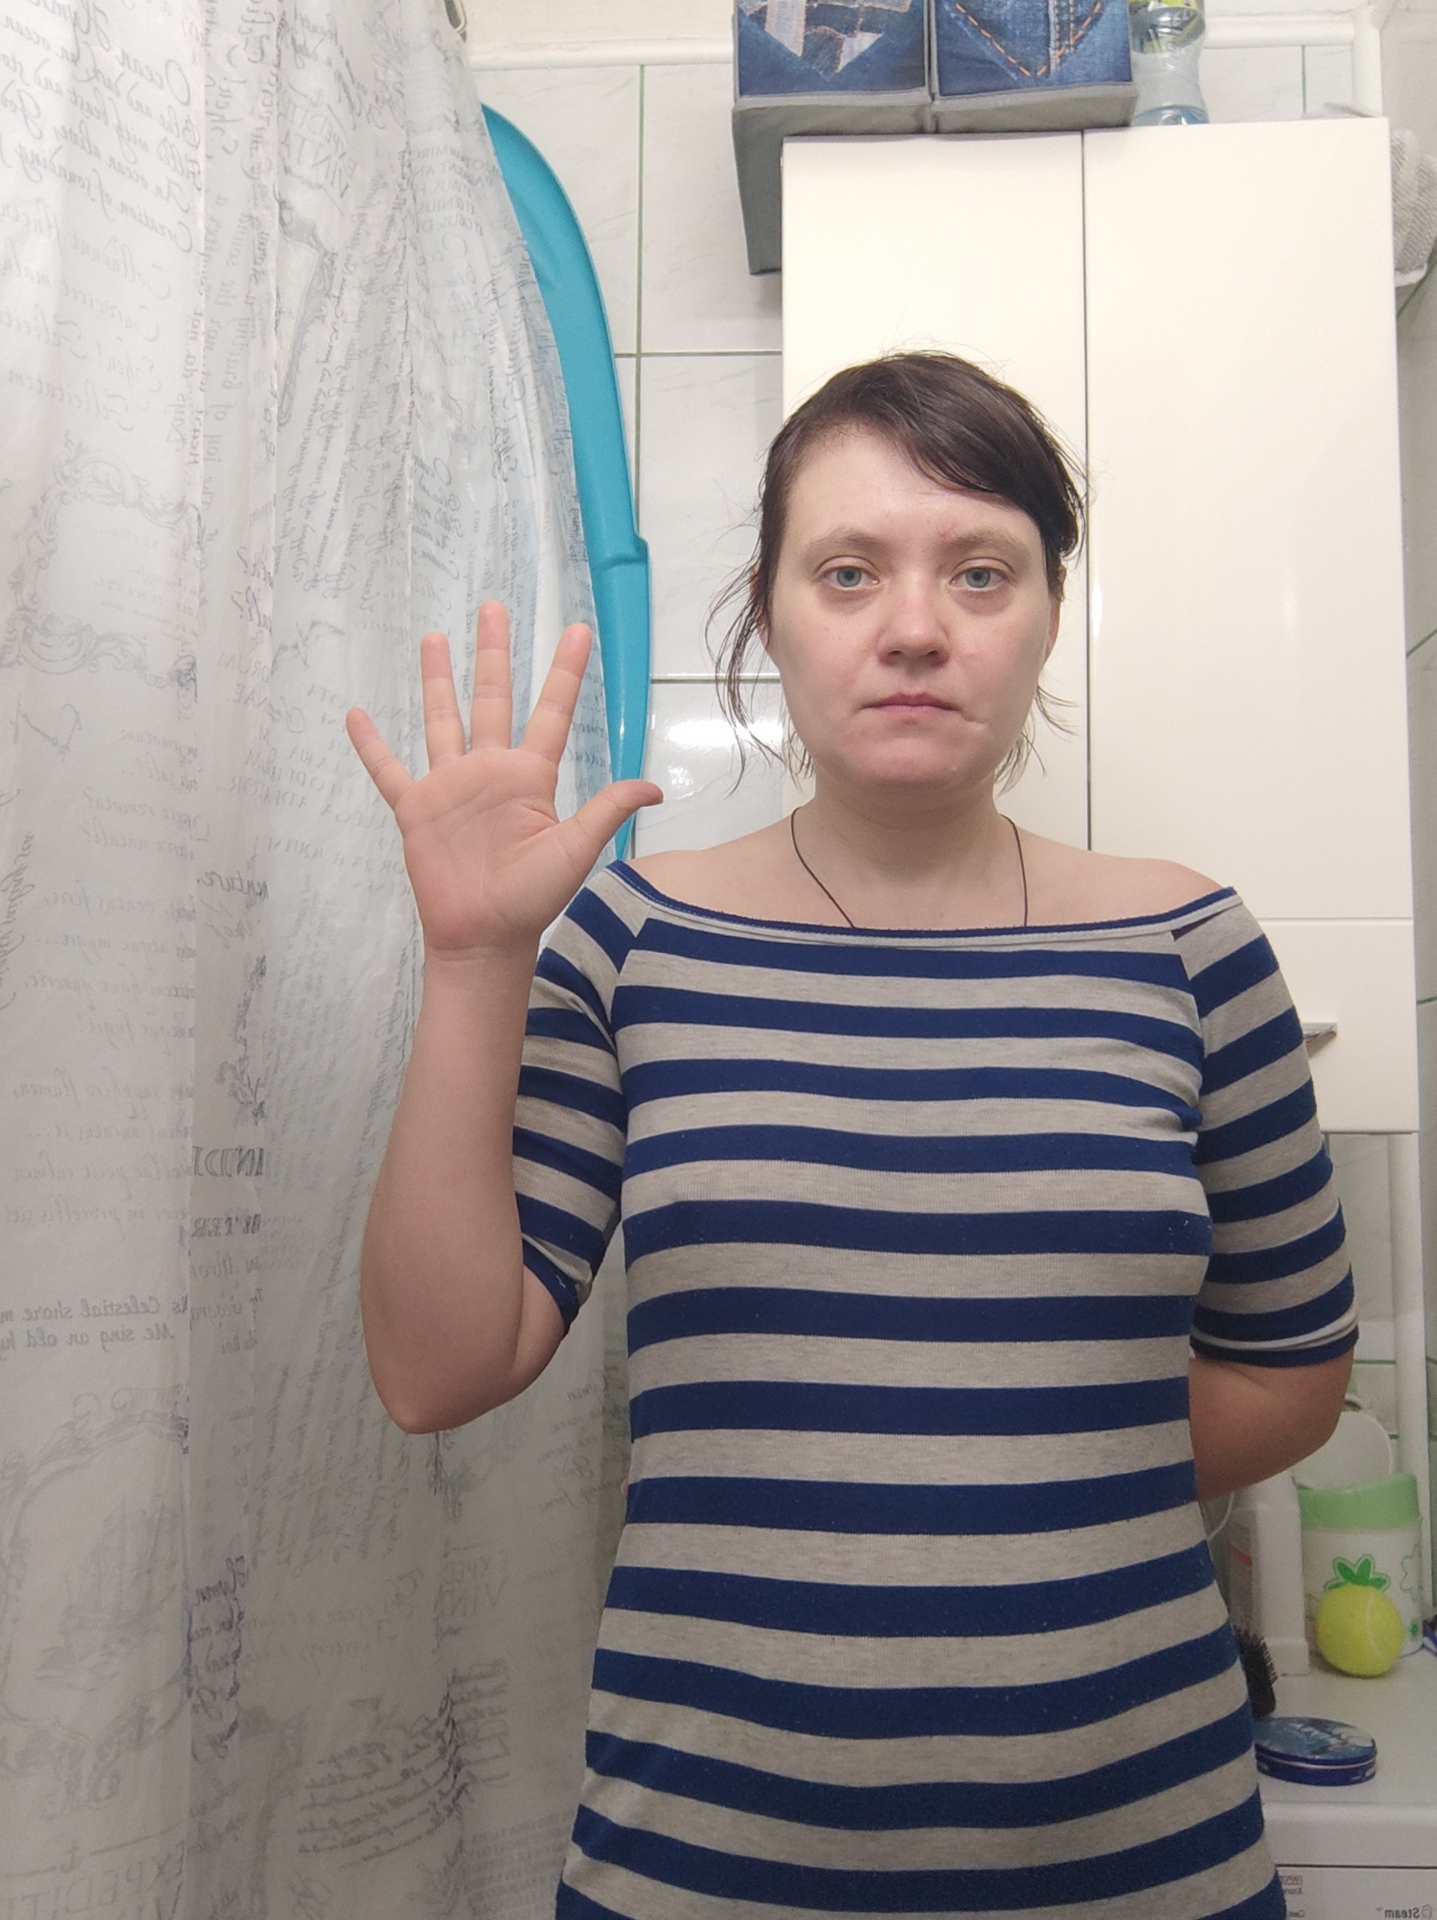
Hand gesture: palm